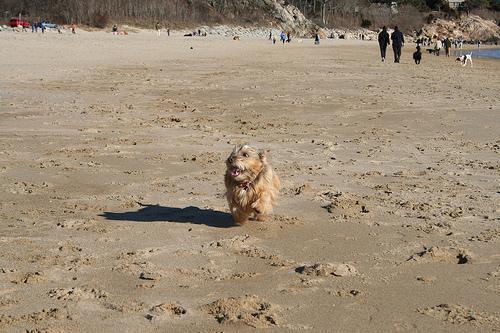
Norwich_terrier